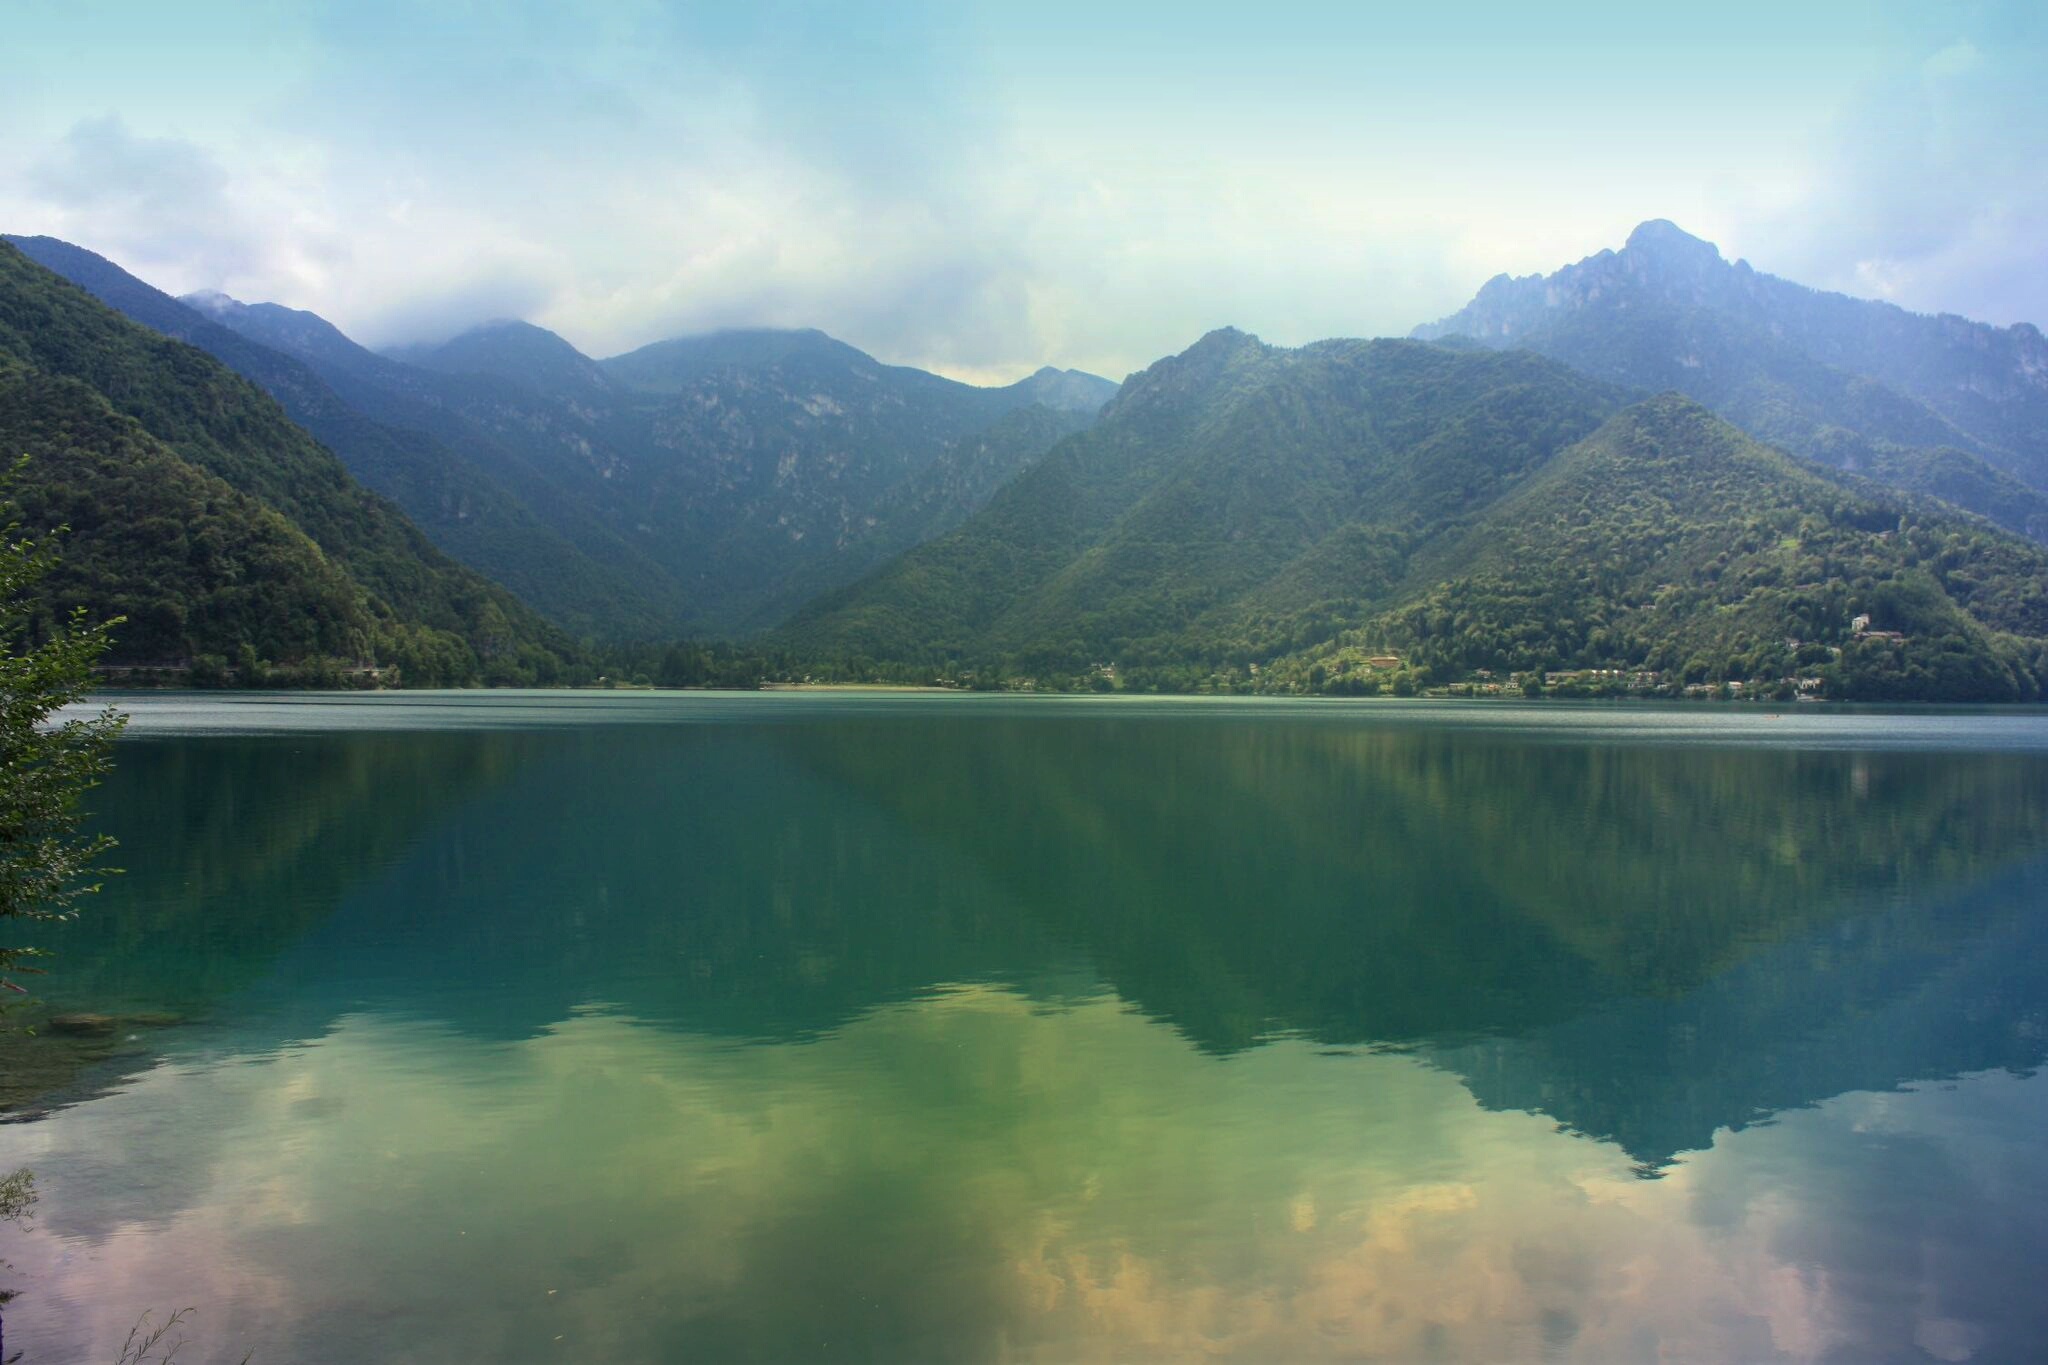
landscape, water, nature, mountain, cloud, mist, morning, hill, lake, river, valley, mountain range, reflection, italy, fjord, reservoir, highland, body of water, clouds, mountains, alps, loch, crater lake, mirroring, water surface, tarn, ledro, atmospheric phenomenon, mountainous landforms